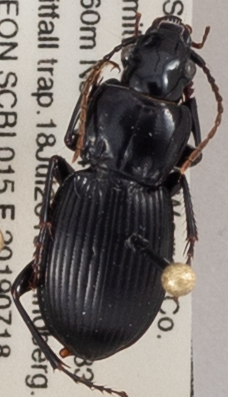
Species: Cyclotrachelus sigillatus
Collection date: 2019-07-18
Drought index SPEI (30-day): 0.376
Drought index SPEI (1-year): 2.09
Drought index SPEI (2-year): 2.09